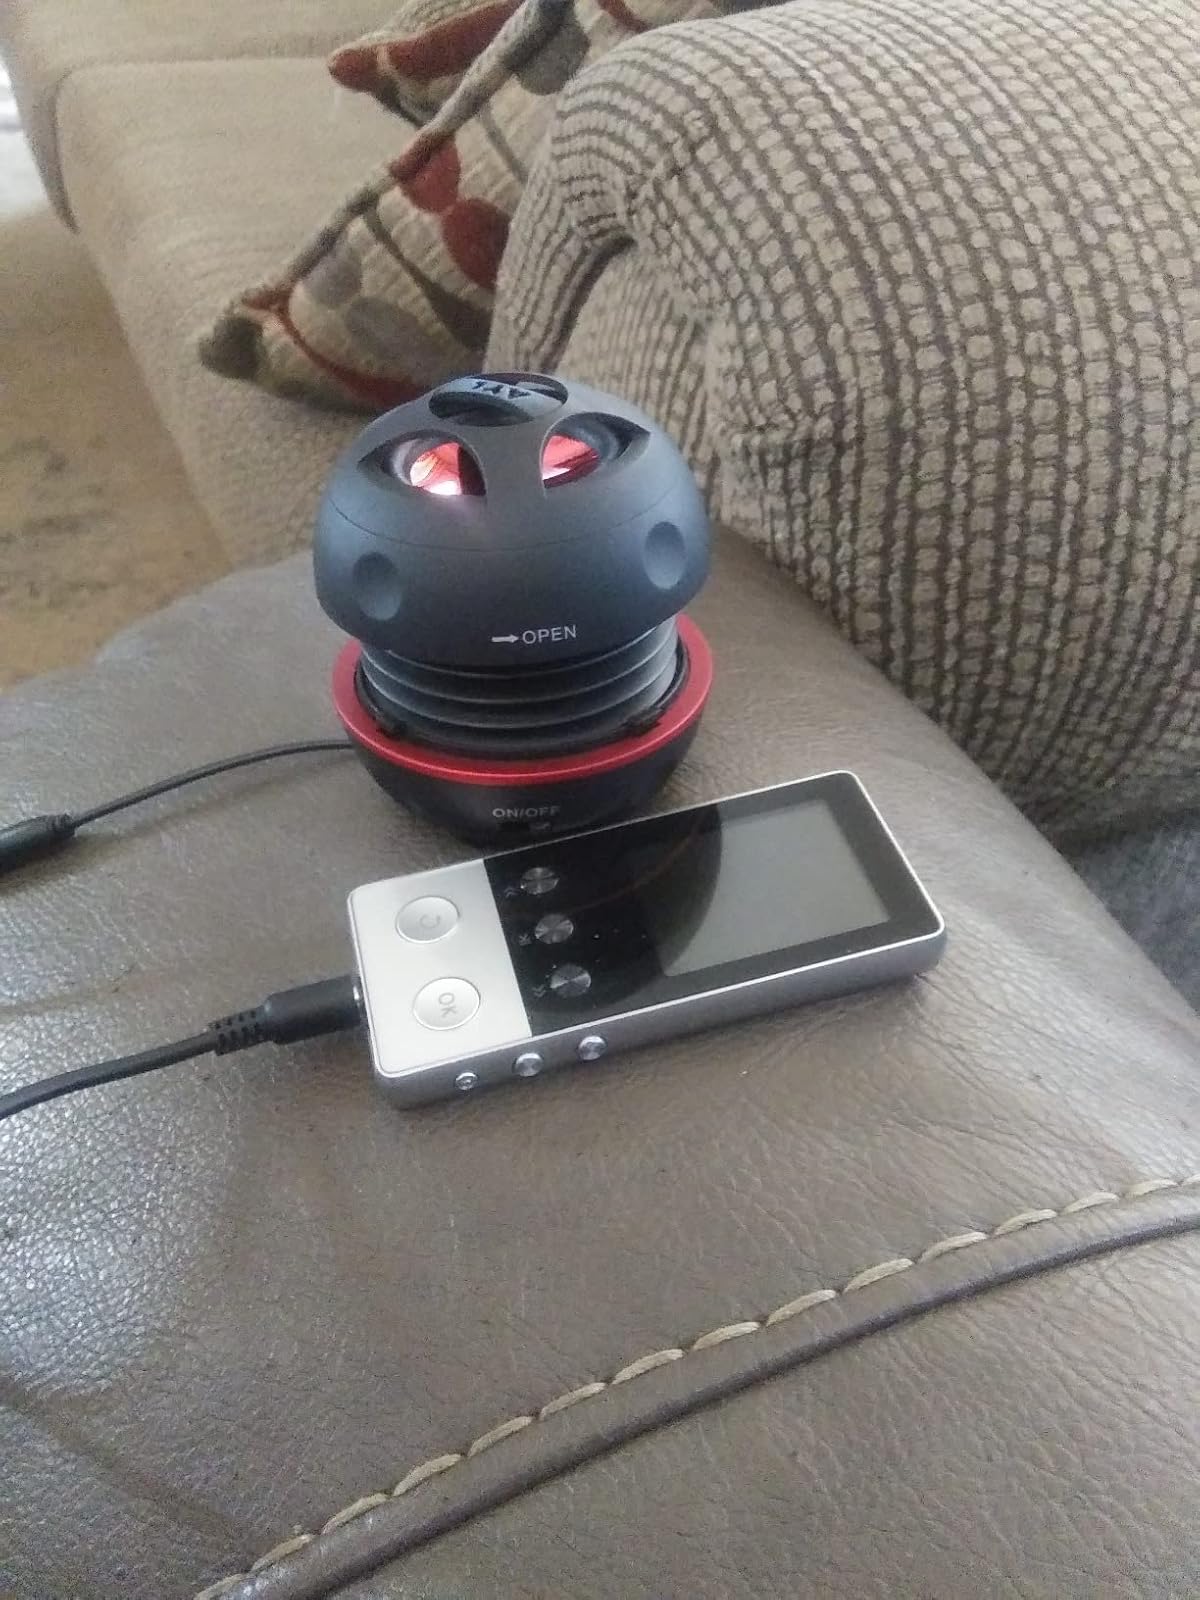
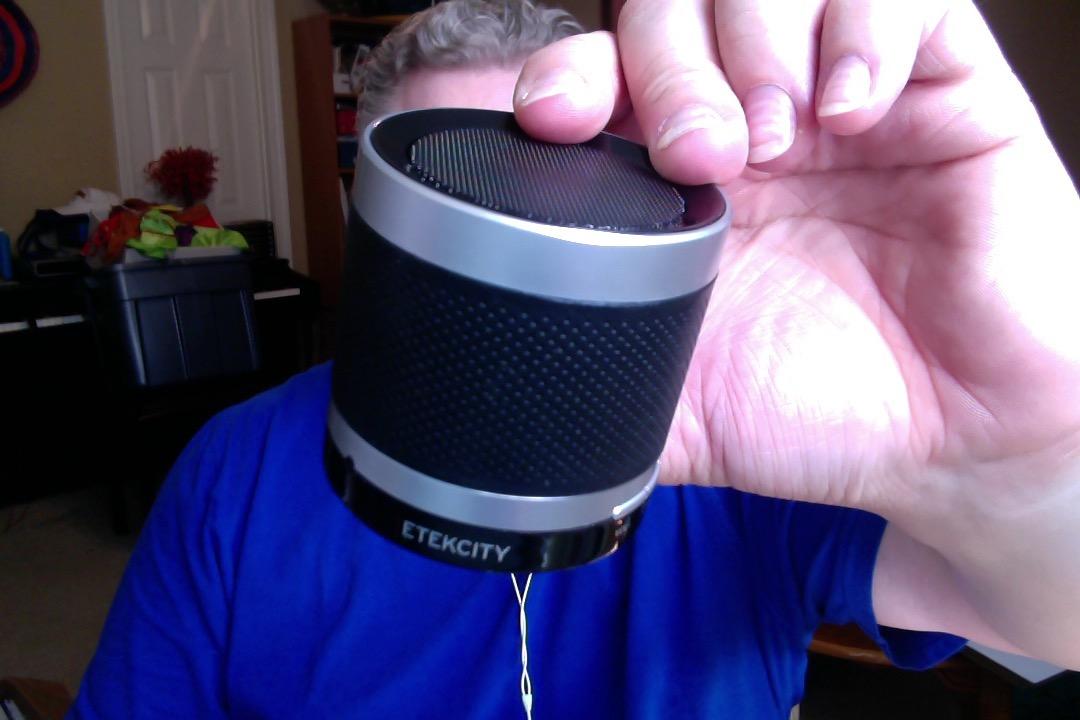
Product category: speaker
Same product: no